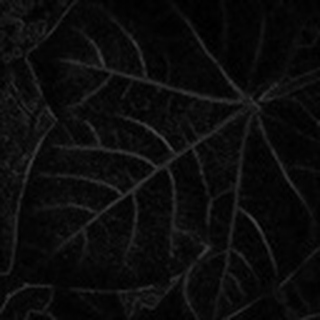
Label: healthy_cotton